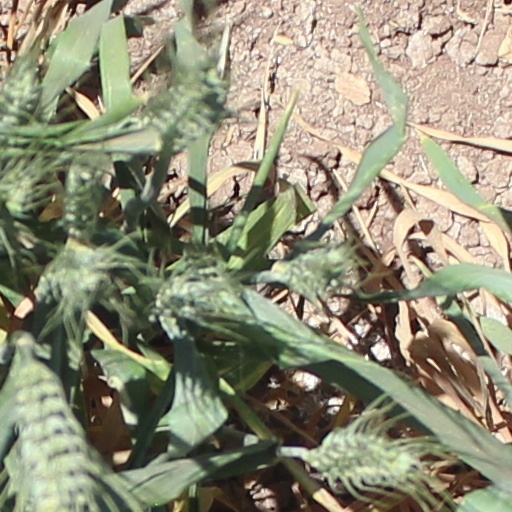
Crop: wheat